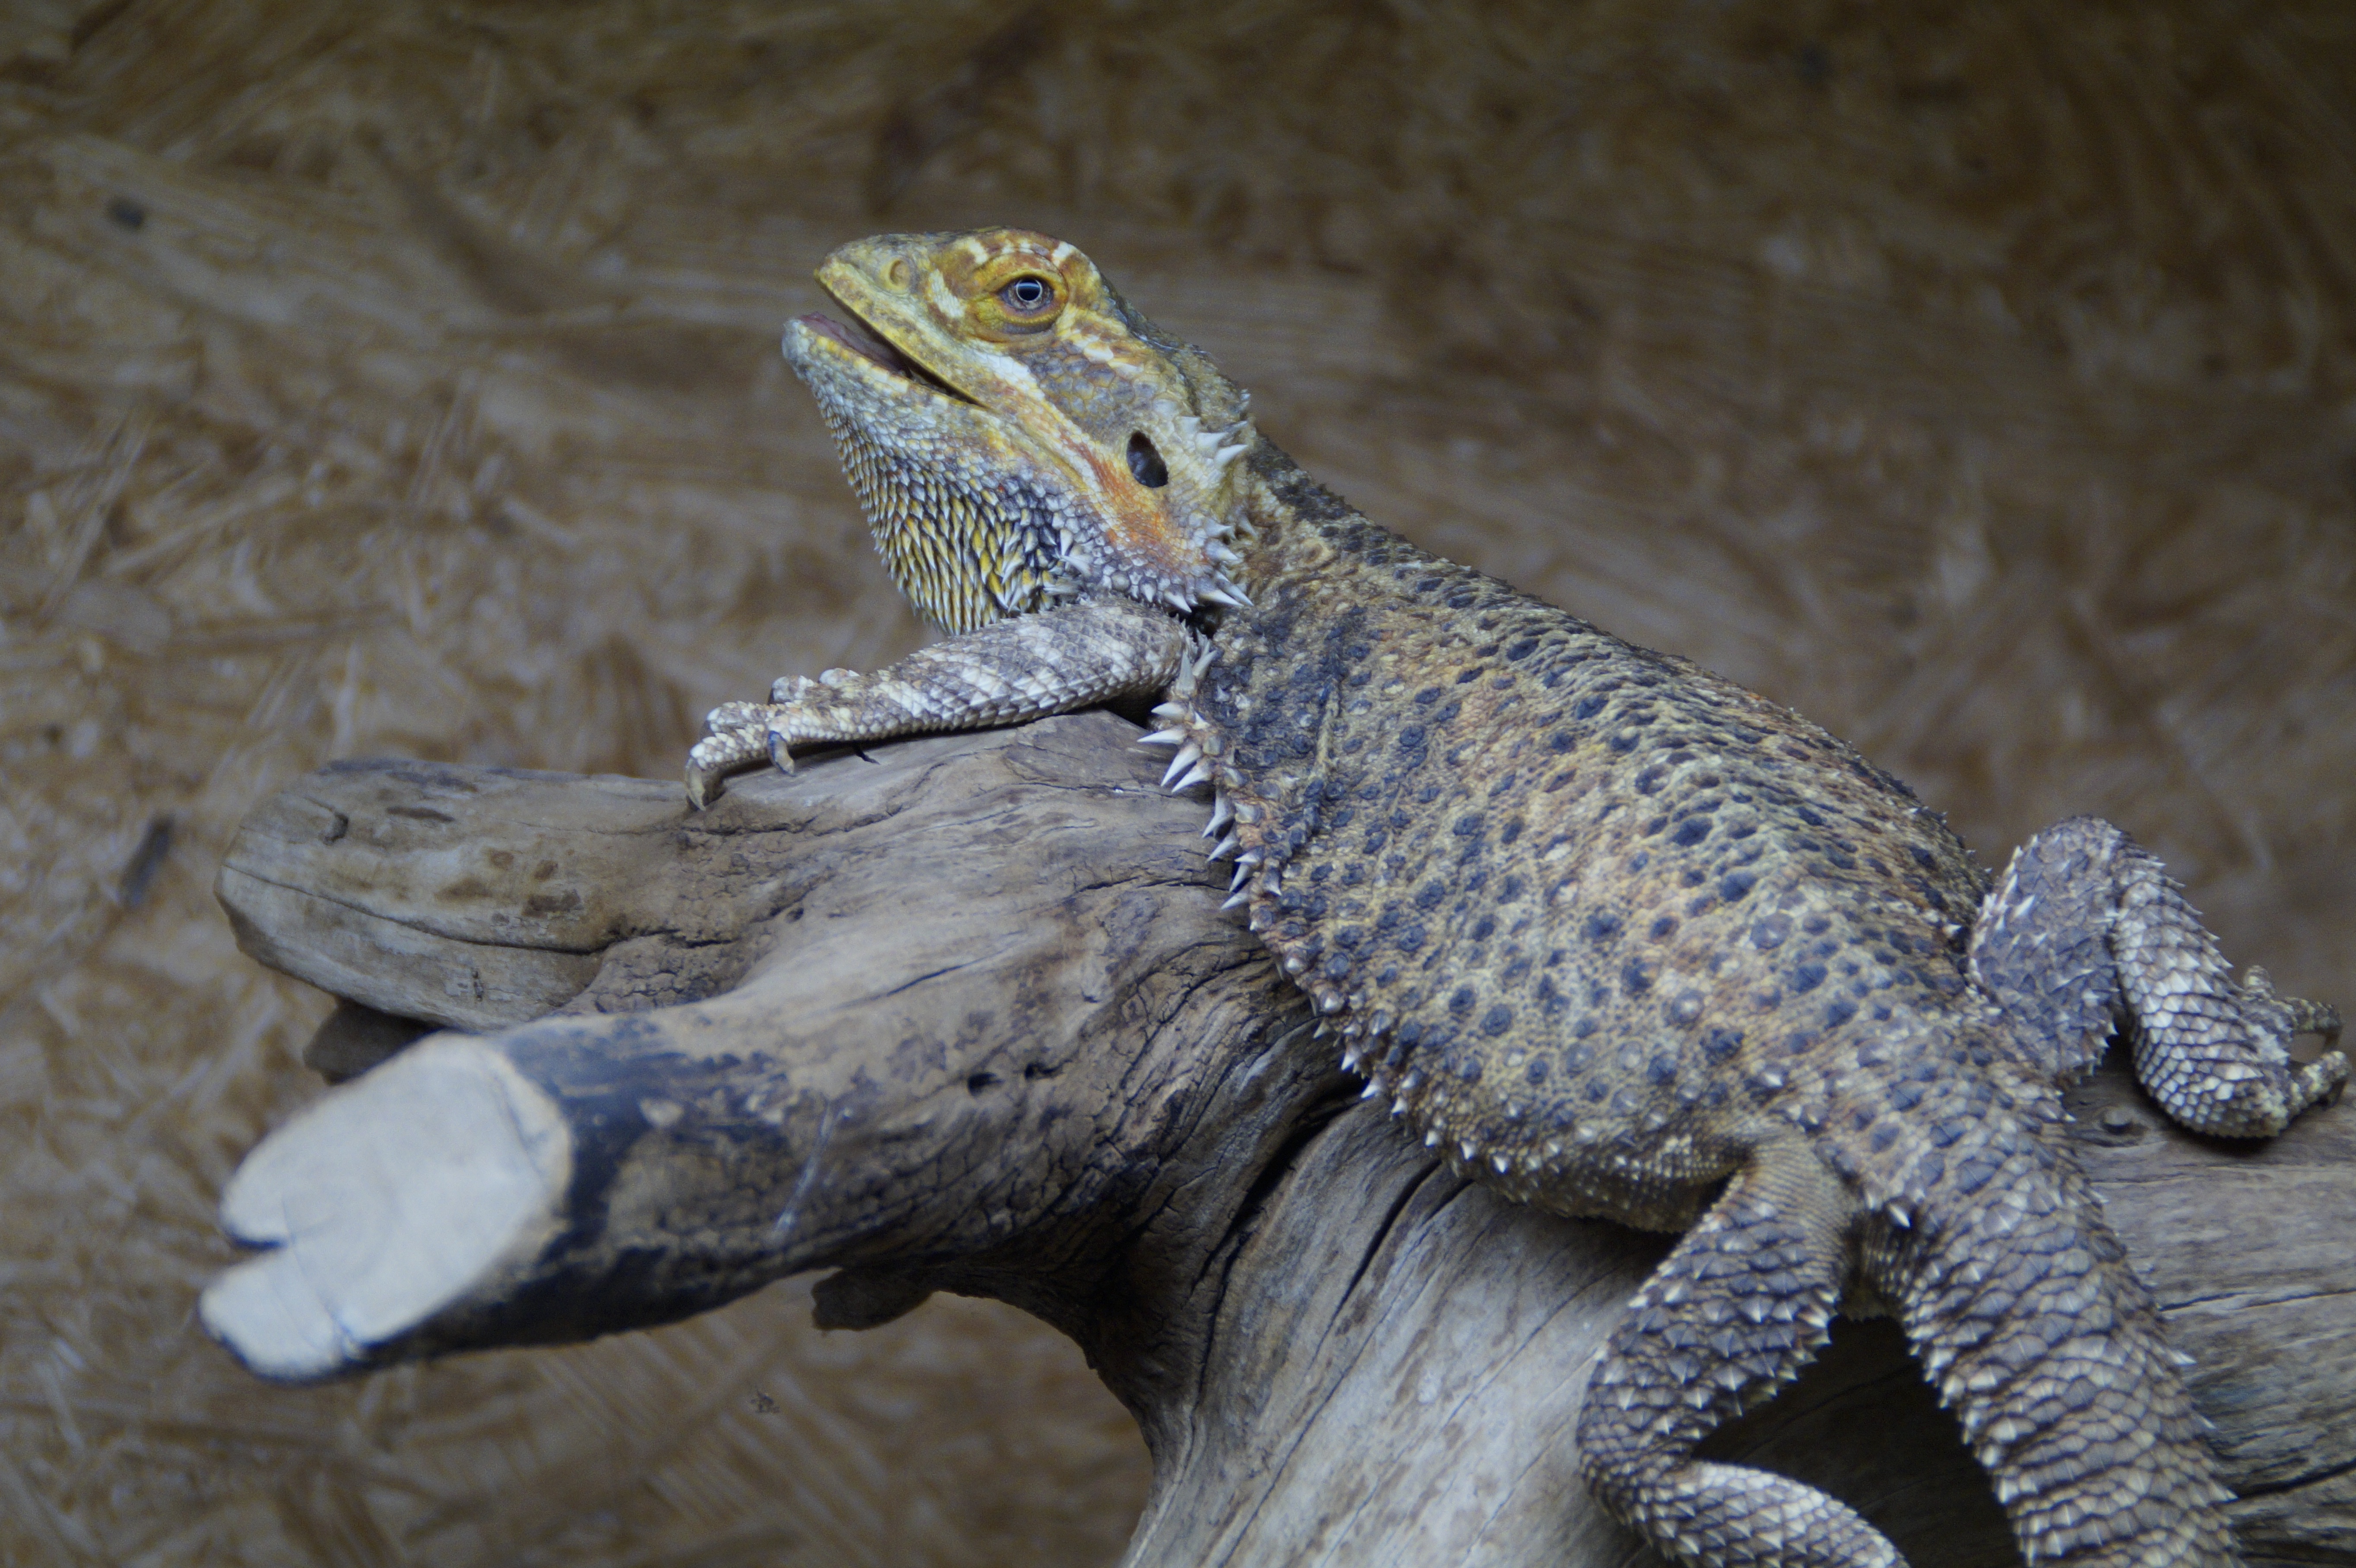
animal, wildlife, zoo, tropical, reptile, scale, iguana, fauna, lizard, vertebrate, dragon, exotic, terrarium, tropics, exot, agamidae, agama, terraristik, scaled reptile, lacertidae